German Colony, Jerusalem

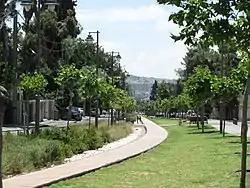

The Park HaMesila (Train Track Park) runs along the German Colony's southern border with Baka. This former train track was converted into a park approximately 7 km in length and the portion that borders the German Colony has been extensively landscaped. There is a 'Bus Stop Library' located at the junction of the park and Masaryk Street where residents can donate unwanted books or find reading material.